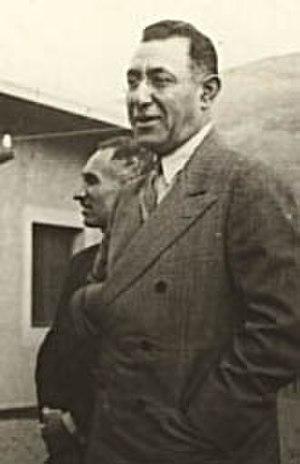
Ali Akbar Davar, également connu sous le nom de "Mirza Ali Akbar Khan-e Dāvar" est un homme politique iranien né en 1885 et mort le 10 février 1937. Il est le fondateur du système judiciaire moderne de l'Iran.